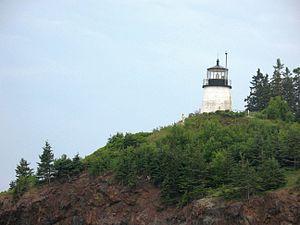
Le phare de Owls Head est un phare actif situé à Owls Head, Maine avant l'entrée du port de Rockland, dans le Comté de Knox.